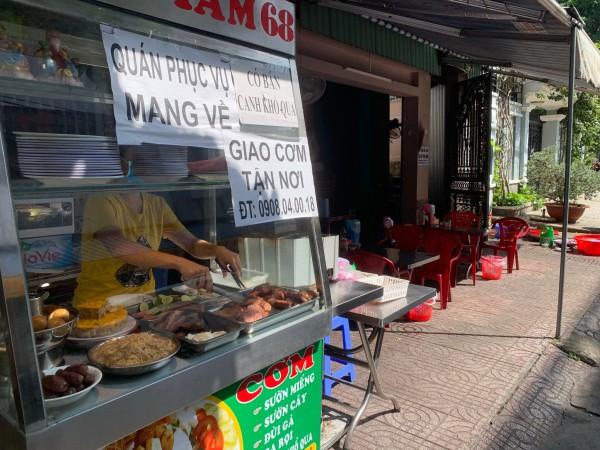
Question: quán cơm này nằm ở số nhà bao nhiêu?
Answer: số 68